José Armando Castillo

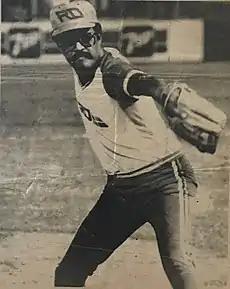
José Armando Castillo pitching at the Central American and Caribbean Games Santiago ´86

José Armando Castillo ("José Armando Cipriano Castillo", born 2 April 1950 in Villa González, Dominican Republic) also known as El Mago "(the magician)", is a retired baseball and fastpitch softball pitcher of the Dominican Republic National Team. He has won several gold medals in softball in various Central American and Caribbean Games and has been a national trainer in softball. He has been selected as the Softball Player of the Century in the Dominican Republic as well as added to the Corridor of Athletes of Merit of Santiago by the Sports Press Association of Santiago de los Caballeros, Dominican Republic. In 2016, José Armando was inducted to the Hall of Fame of the Sports of Santiago.